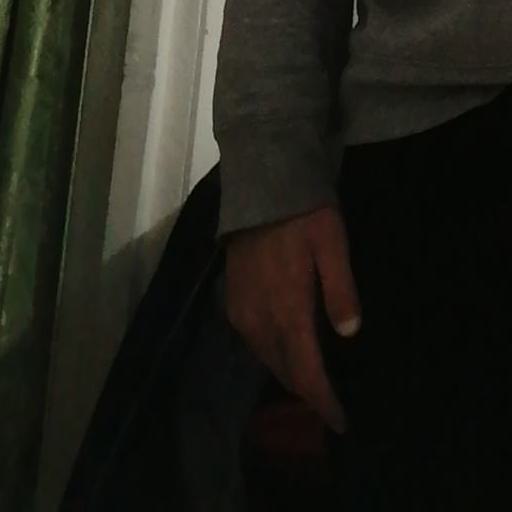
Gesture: no_gesture